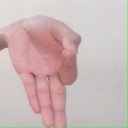
अक्षर: ज्ञ